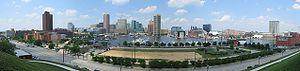
Baltimore est une ville du Nord-Est des États-Unis située dans l'État du Maryland. Constituant un des plus grands ports maritimes de la côte est, la ville abrite la prestigieuse université Johns-Hopkins et, dans sa banlieue, un campus de l'université du Maryland. Toutefois, un quart de sa population vit sous le seuil de pauvreté, ce qui la classe en 56ᵉ position des villes les plus pauvres des États-Unis. À noter que 11 % de la population était sans emploi en 2012.
Pas de printemps pour Marnie est un thriller film américain réalisé par Alfred Hitchcock, sorti en 1964. Quarante-cinquième long métrage d'Hitchcock, il est inspiré d'un roman de Winston Graham, Marnie, adapté par la scénariste Jay Presson Allen.
Le Inner Harbor est un port maritime historique et une destination touristique de la ville de Baltimore dans l’état américain du Maryland. Le port se situe à proximité de l'embouchure de la rivière Patapsco. Le terme Inner Harbor vient du fait que celui-ci est en plein cœur de la ville. Le port est à deux pas du centre et des embarcations permettent de rejoindre les sites de Fells Point, Canton et Fort McHenry.